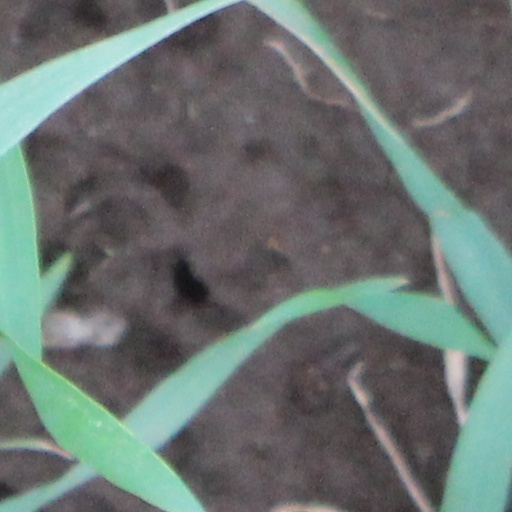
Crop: wheat